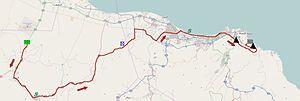
La 6ᵉ édition du Tour d'Oman a eu lieu du 17 au 22 février 2015. La course fait partie du calendrier UCI Asia Tour 2015 en catégorie 2.HC.